Question: Please indicate a possible affordance area of the drum that can be used for beating
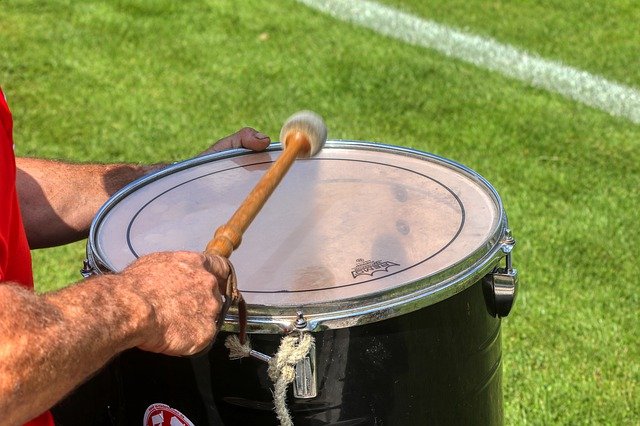
Answer: [91.325, 140.63, 496.542, 309.326]